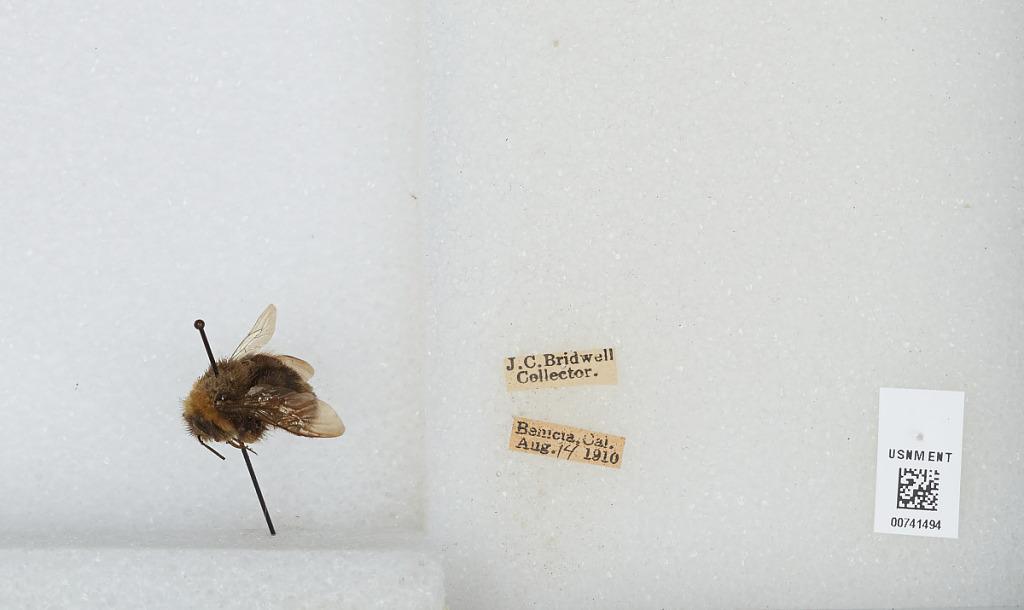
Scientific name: Bombus (Bombus) occidentalis Greene
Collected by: J. Bridwell
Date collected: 1910-8-14
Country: United States
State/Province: California
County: Solano
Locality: Benicia
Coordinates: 38.0633, -122.156